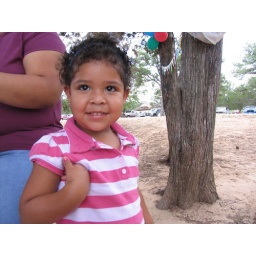
little girl in pink striped shirt